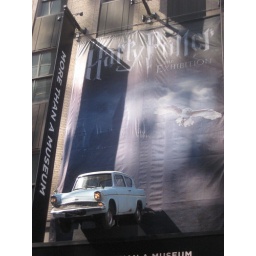
Harry Potter flying car above Exhibition entrance 4943